Council of Europe Office (Armenia)

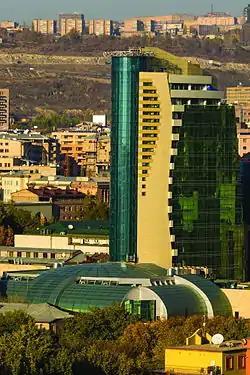
Headquarters of the Council of Europe Office, Yerevan.

The Council of Europe Office (Armenia) is the diplomatic mission of the Council of Europe (CoE) in Armenia. Its headquarters are located in Armenia's capital, Yerevan.